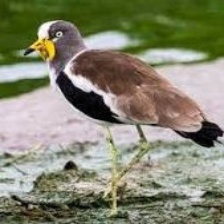
Species: ANDEAN LAPWING
Scientific name: VANELLUS RESPLENDENS